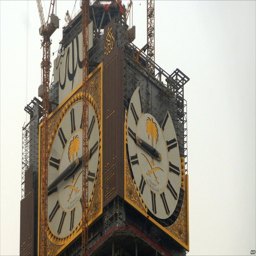
the world 's largest clock being built